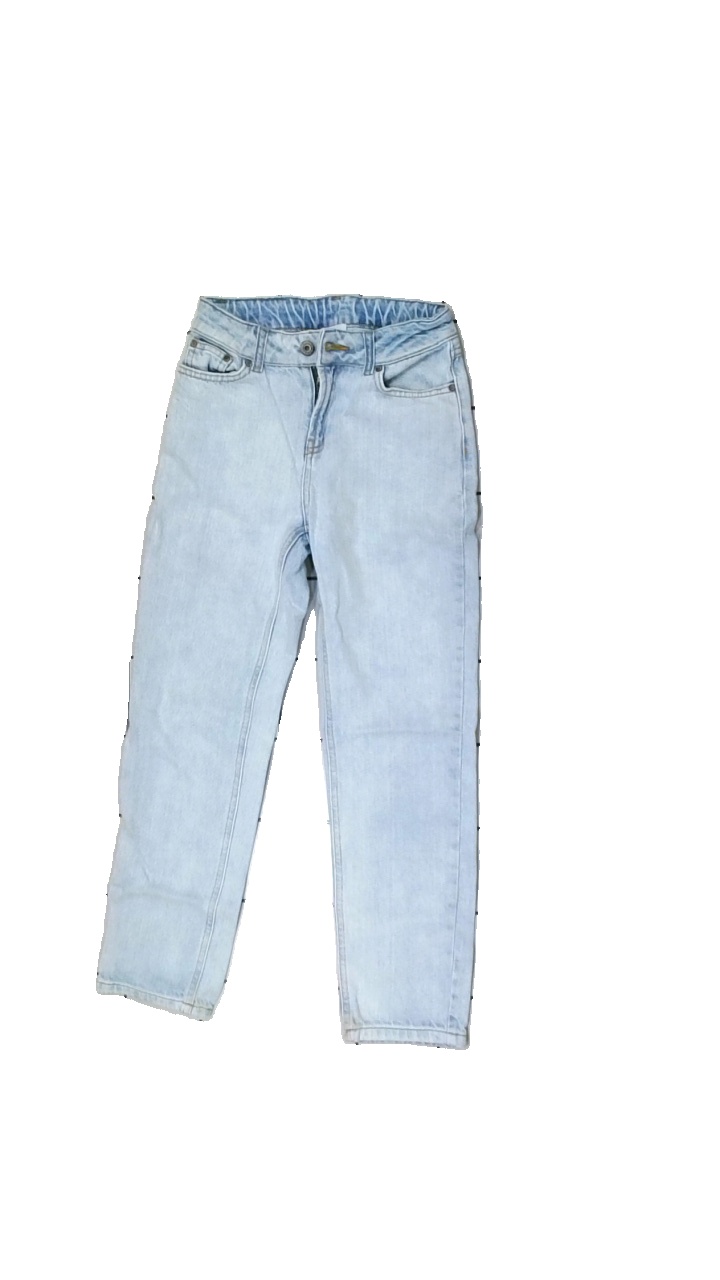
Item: Jeans (Ladies)
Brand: Missing
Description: Light blue jeans
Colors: Blue
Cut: Regular
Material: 100% Cotton
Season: All
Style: Denim
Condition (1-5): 5
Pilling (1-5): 5
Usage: Reuse
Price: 50-100